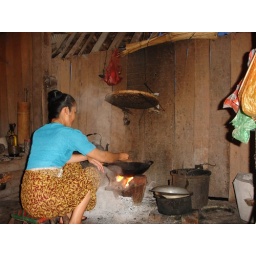
The kitchen in the Dai house